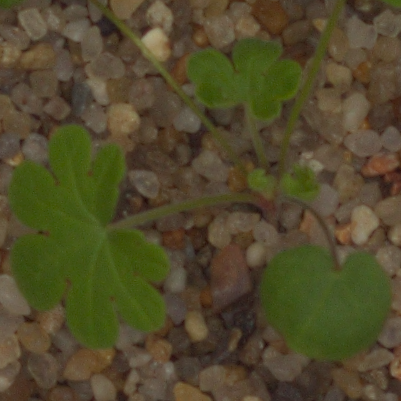
Label: smallflowered_cranesbill